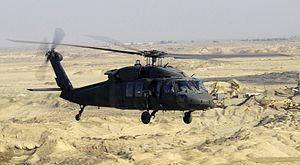
Le UH-60 Black Hawk est un hélicoptère de manœuvre et d'assaut moyen de l'armée américaine. Conçu par Sikorsky Aircraft Corporation pour remplacer le UH-1 Huey qui devenait obsolète, ce nouvel hélicoptère effectua son premier vol en 1974 et fut admis au service actif en 1979. Le remplacement du Huey par le Black Hawk ne se fit pas nombre pour nombre à cause du prix élevé de l'appareil ; les unités les plus importantes étant celles prioritairement dotées de cette nouvelle machine.
Ceci est la liste des aéronefs qui sont utilisés en 2013 dans les forces armées des États-Unis. La liste est d’abord découpée en fonction des branches de l’armée américaine puis en fonction du type d’appareil. Plusieurs interventions sur l'article n'ont pas tenu compte de la date.
Un hélicoptère d'attaque ou hélicoptère de combat est un hélicoptère militaire conçu pour attaquer des cibles au sol, notamment des unités d'infanterie, des véhicules blindés et des bâtiments. Il est généralement équipé de mitrailleuses, de roquettes et de missiles air-sol. Il est parfois aussi muni de missiles air-air, surtout dans une tactique d'auto-défense.
La Chute du faucon noir est un film américano-britannique réalisé par Ridley Scott et sorti en 2001.
Le 506ᵉ régiment d'infanterie, à l'origine 506ᵉ régiment d'infanterie parachutée, est un régiment d'infanterie légère aéroportée de l'armée de terre des États-Unis. Il est composé de deux bataillons incorporés aux 1ʳᵉ et 3ᵉ brigades de combat de la 101ᵉ division aéroportée. Participant à la plupart des conflits majeurs de l'armée américaine depuis 1942, le 506ᵉ régiment est essentiellement connu par le biais des exploits de sa Easy Company pendant la Seconde Guerre mondiale et leur médiatisation dans la série Band of Brothers, tirée du livre éponyme de Stephen Ambrose.